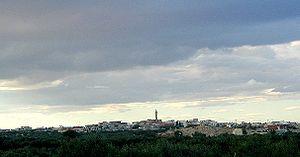
Ksibet el-Médiouni, également appelée Ksiba el-Mediouni, est une ville littorale du Sahel tunisien située à dix kilomètres au sud de Monastir.